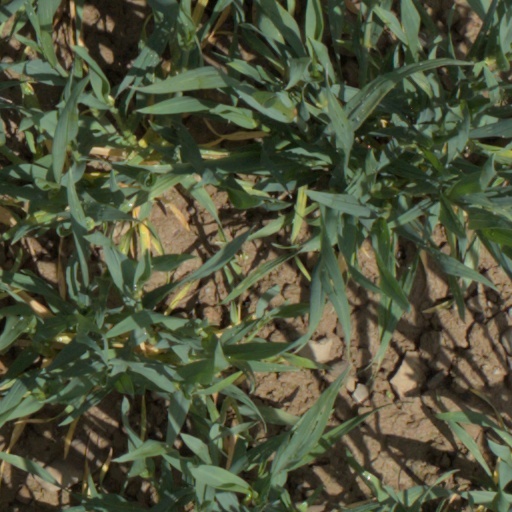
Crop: wheat